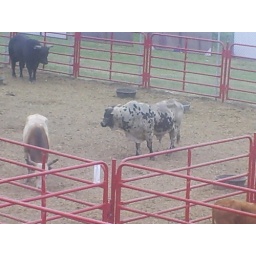
A big spotted bull stands in the middle of its pen, while a few others wander the space around it.